Hamilton College

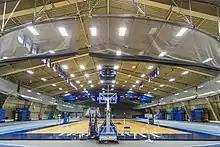
Hamilton's basketball court at Margaret Bundy Scott Field House

The Root Glen is a wooded garden located on the premises of Hamilton College. This walking area has been developed over the course of three generations by the Root family. The Root Glen comprises both formal gardens and forest trails.